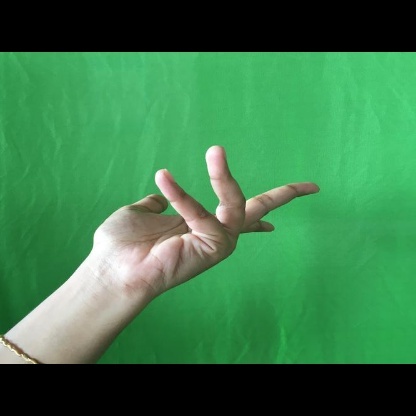
Mudra: Alapadmam